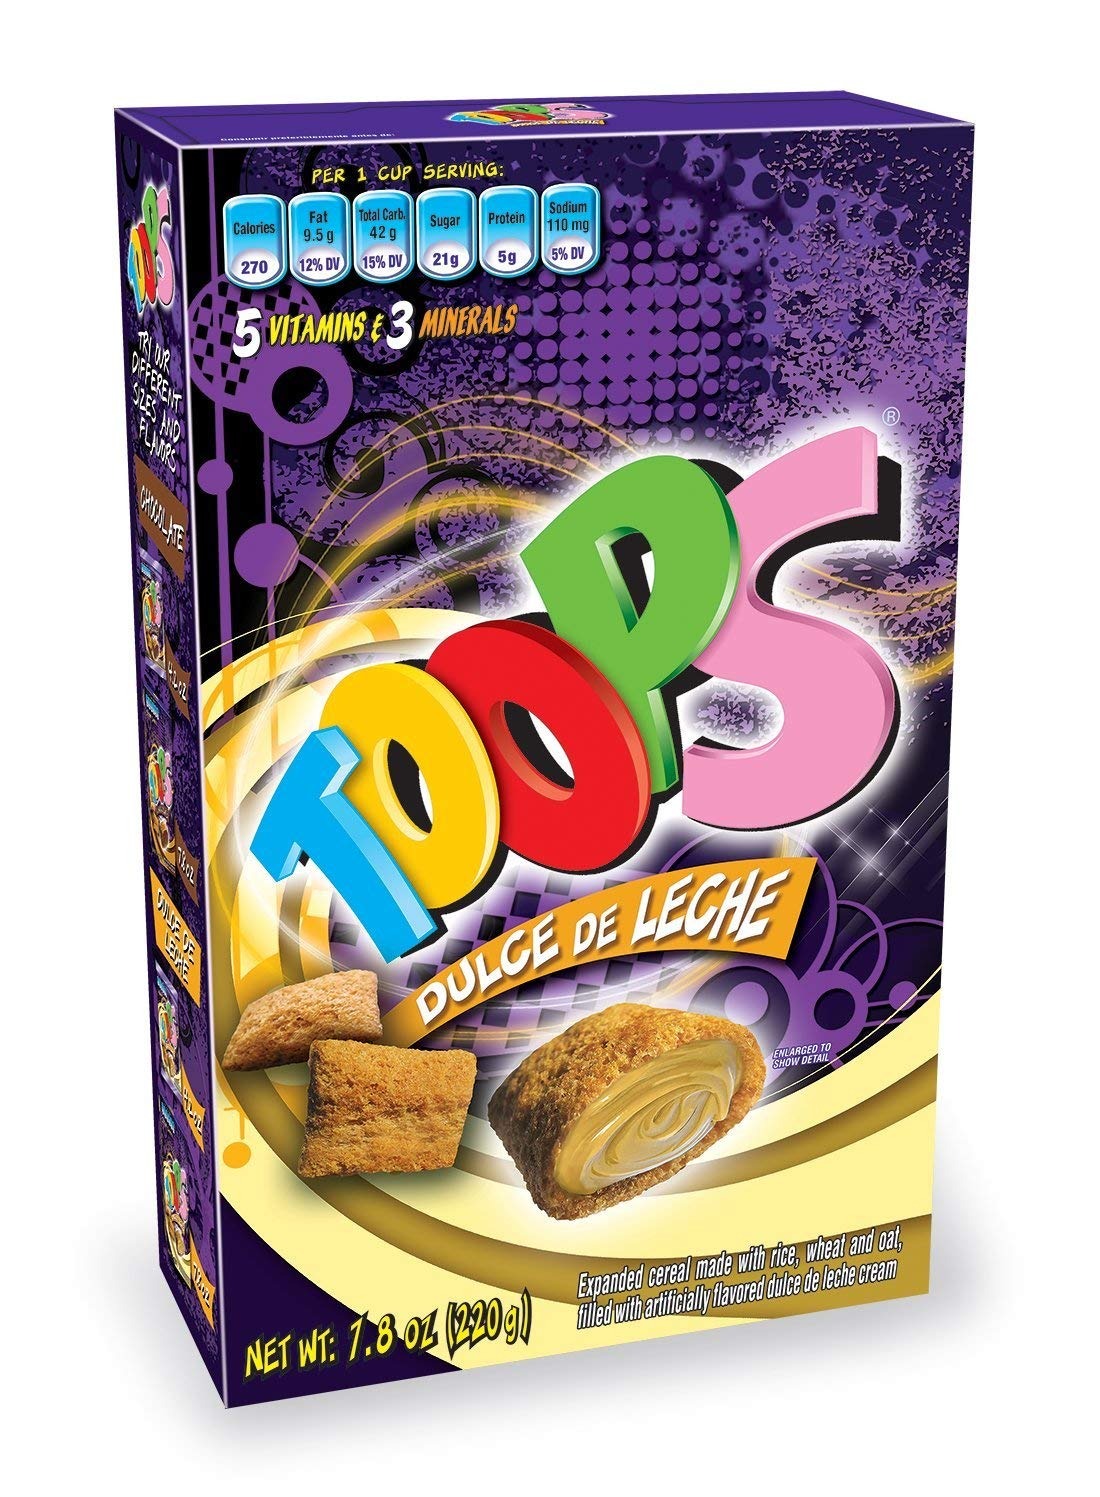
Item Name: TOOPS Dulce de Leche Cereal, 7.8 Ounce (220 grams)(12 Pack)
Bullet Point: TOOPS Dulce de Leche Cereal, 7.8 Ounce (220 grams)(12 Pack)
Value: 93.6
Unit: Ounce

Price: 55